Claire Clairmont

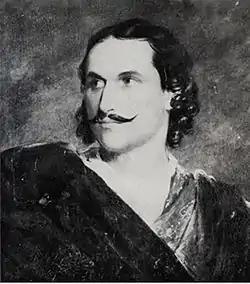
Edward John Trelawny

It has occasionally been suggested that Clairmont was also the mother of a daughter fathered by Percy Shelley. The possibility goes back to the accusation by Shelley's servants, Elise and Paolo Foggi, that Clairmont gave birth to Shelley's baby during a stay in Naples, where on 27 February 1819, Shelley registered a baby named Elena Adelaide Shelley as having been born on 27 December 1818. The registrar recorded her as the daughter of Percy Shelley and "Maria" or "Marina Padurin" (possibly an Italian mispronunciation of "Mary Godwin"), and she was baptized the same day as the lawfully begotten child of Percy Shelley and Mary Godwin. It is, however, almost impossible that Mary Shelley was the mother, and this has given rise to several theories, including that the child was indeed Clairmont's. Clairmont herself had ascended Mount Vesuvius, carried on a palanquin, on 16 December 1818, only nine days before the date given for the birth of Elena. It may be significant, however, that Clairmont was taken ill at about the same time – according to Mary Shelley's journal she was ill on 27 December – and that her journal of June 1818 to early March 1819 has been lost. In a letter to Isabella Hoppner of 10 August 1821, Mary Shelley, however, stated emphatically that "Claire had no child". She also insisted: